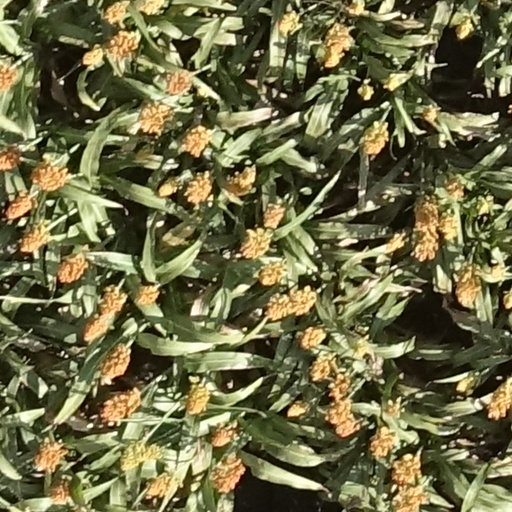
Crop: sorghum